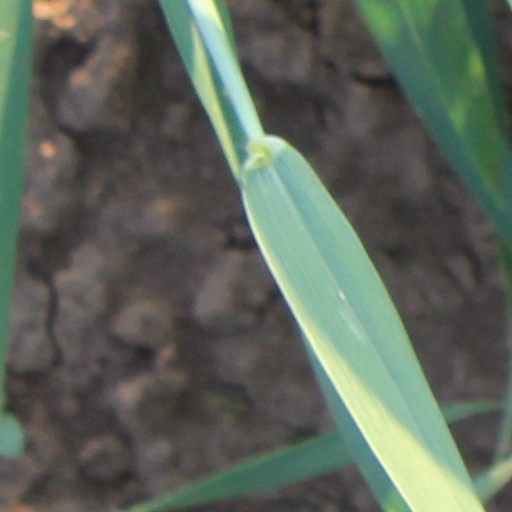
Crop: wheat